Spacecraft thermal control

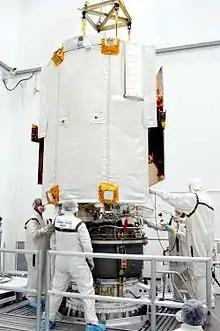
Sunshade of MESSENGER, orbiter of planet Mercury

In spacecraft design, the function of the thermal control system (TCS) is to keep all the spacecraft's component systems within acceptable temperature ranges during all mission phases. It must cope with the external environment, which can vary in a wide range as the spacecraft is exposed to the extreme coldness found in the shadows of deep space or to the intense heat found in the unfiltered direct sunlight of outer space. A TCS must also moderate the internal heat generated by the operation of the spacecraft it serves.